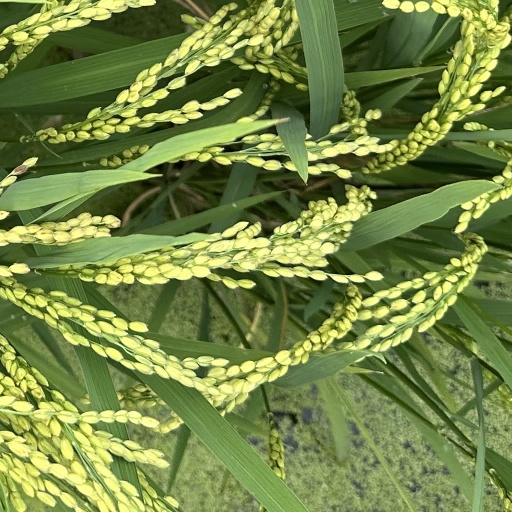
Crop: rice